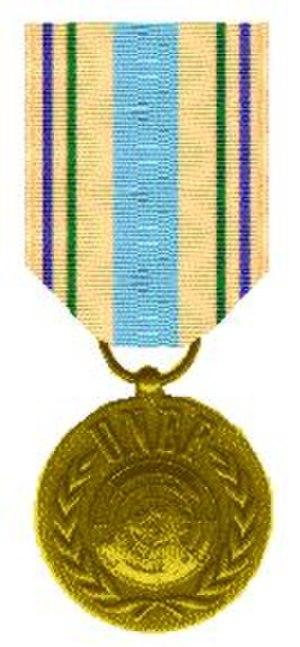
Deux missions sont déployées par l'Organisation des Nations unies en Égypte sous le nom de Force d'urgence des Nations unies dans le cadre du conflit israélo-arabe. La première mission est décidée lors de la crise du canal de Suez et dure de 1956 à 1967. La deuxième fait suite à la guerre du Kippour et s'étend de 1973 à 1979.
Le terme Médaille des Nations unies se réfère à l'une des nombreuses décorations internationales décernées par les Nations unies pour les militaires de par le monde pour leurs participations à des opérations militaires internationales et des opérations conjointes de police telles que le maintien de la paix, l'action humanitaire et des secours en cas de catastrophe.